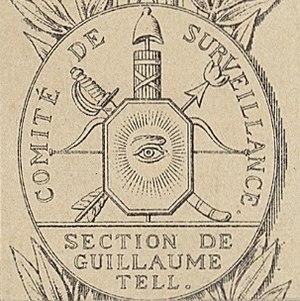
Armes de la section révolutionnaire de Guillaume-Tell
La section Guillaume-Tell était, sous la Révolution française, une section révolutionnaire parisienne.